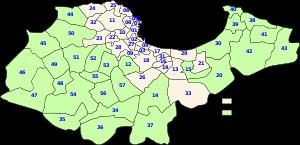
Le Gouvernorat du Grand-Alger est une division administrative algérienne créée le 31 mai 1997 en remplacement de la wilaya d'Alger et administrée par un ministre gouverneur, Cherif Rahmani, au lieu d'un wali. Le gouvernorat du Grand-Alger est dissous le 2 mars 2000, l'entité administrative redevient une wilaya.